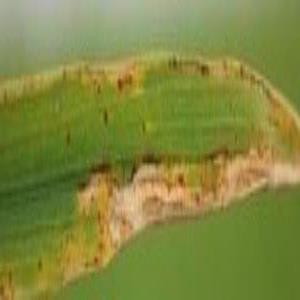
Disease: Bacterialblight